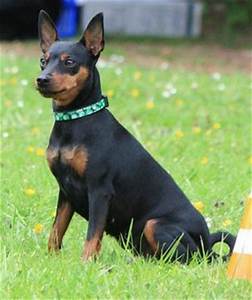
Label: cane